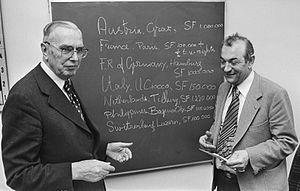
Le championnat du monde d’échecs est une épreuve destinée à déterminer le champion du monde pour le jeu d’échecs. Ce championnat existe depuis 1886.
Viktor Lvovitch Kortchnoï, né le 23 mars 1931 à Leningrad, et mort le 6 juin 2016 à Wohlen, est un joueur d’échecs soviétique puis suisse. Il obtint l'asile politique de la Suisse en 1978, puis la nationalité suisse en 1992. Après sa défection de l'Union soviétique en 1976, Kortchnoï disputa deux matchs de championnat du monde d'échecs — en 1978 et en 1981 — et perdit à chaque fois contre le numéro un soviétique Anatoli Karpov, de vingt ans son cadet.